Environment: real
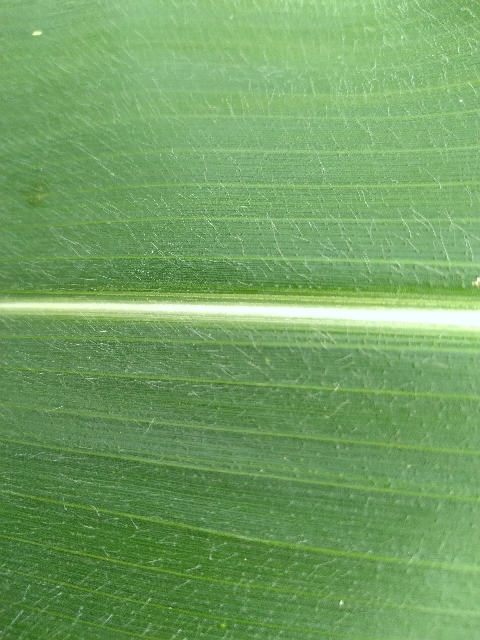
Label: healthy